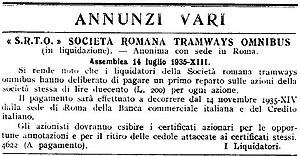
La compagnie SRTO S.p.A. - Società Romana Tramway Omnibus a été une des toutes premières compagnies romaines de transport en commun disposant d'un réseau urbain entre 1881 et 1929.